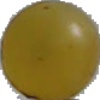
Label: Grape White 3